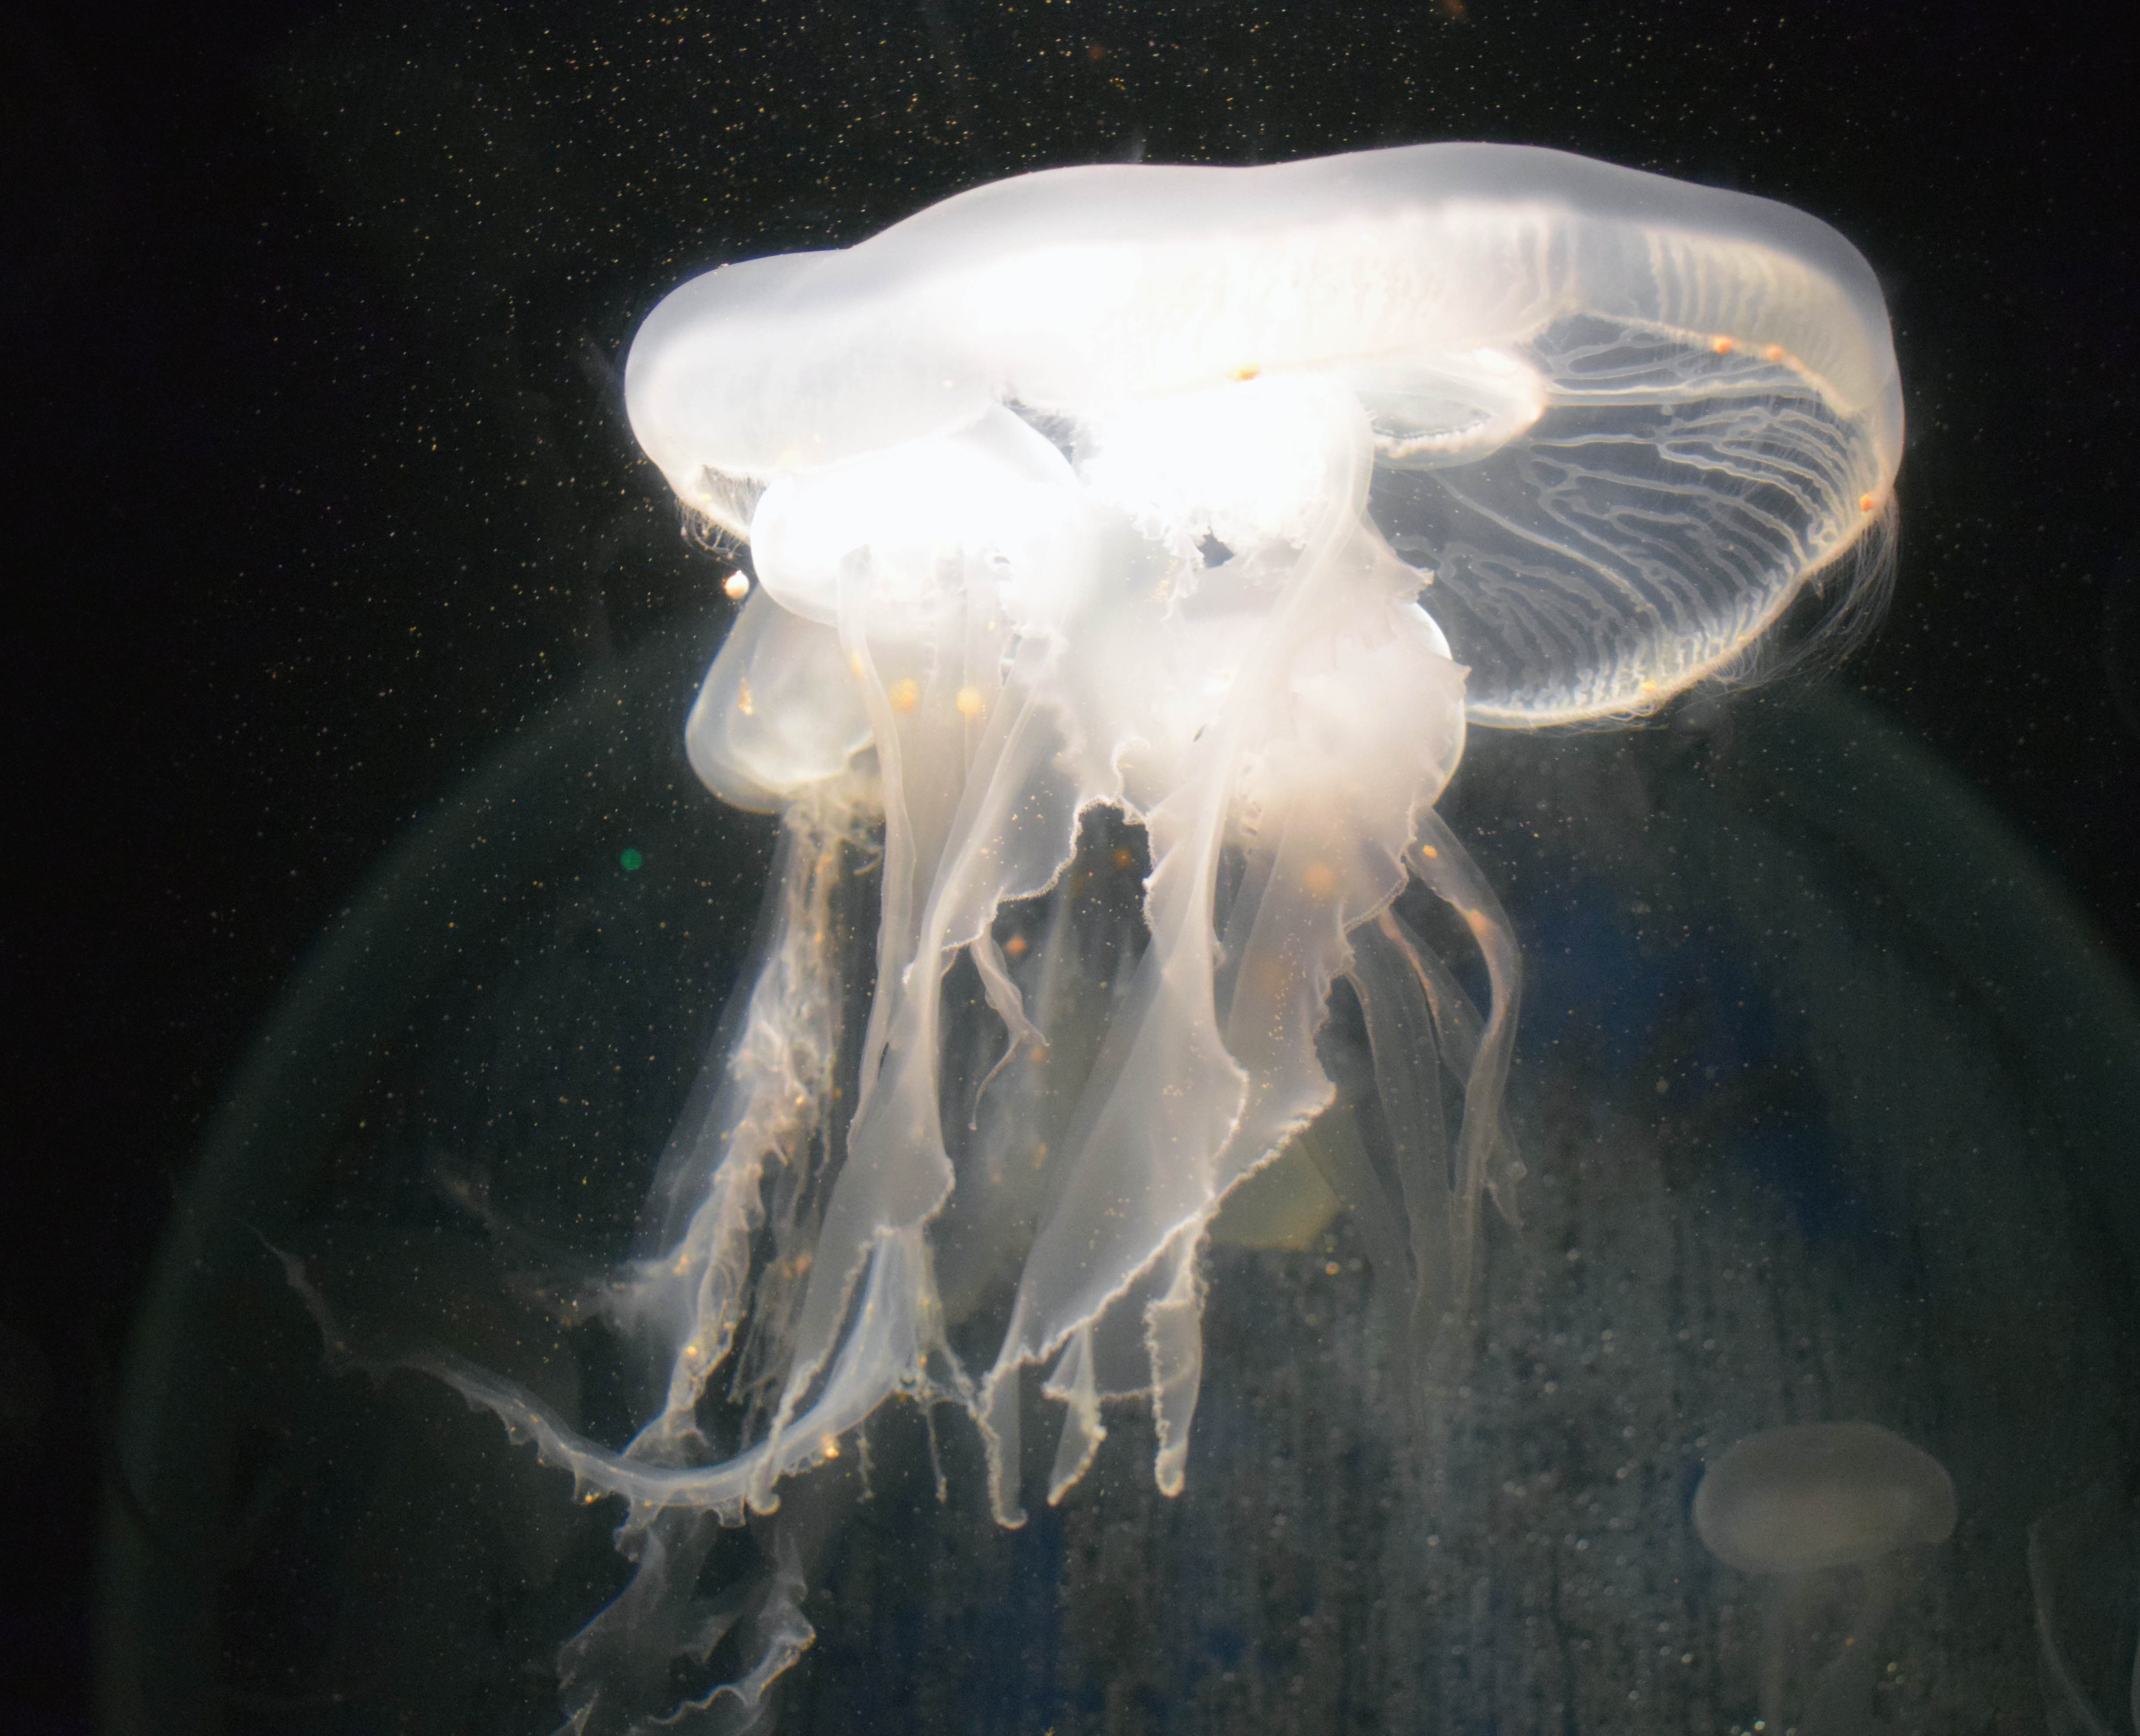
biology, jellyfish, invertebrate, cnidaria, aquatic animals, nettles, macro photography, organism, qallen, marine biology, marine invertebrates